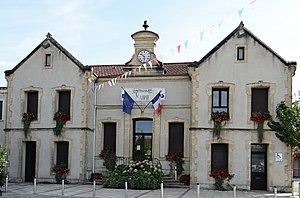
Castelculier - Mairie
Castelculier est une commune du Sud-Ouest de la France, située dans le département de Lot-et-Garonne.